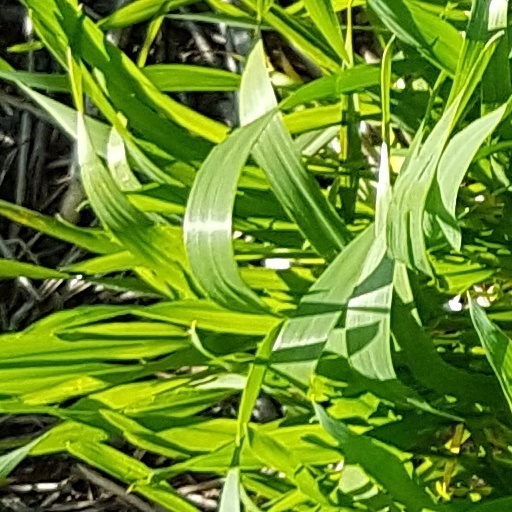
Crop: wheat